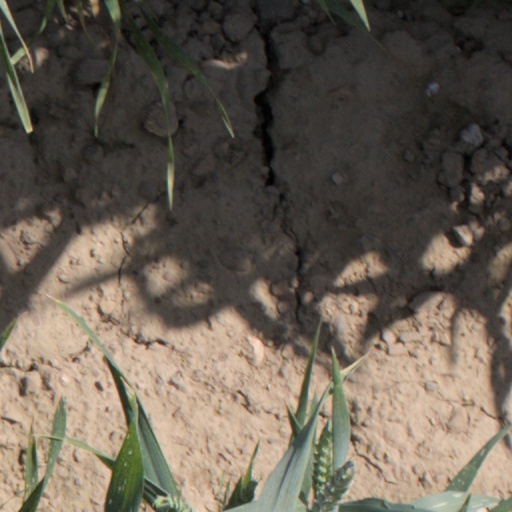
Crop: wheat